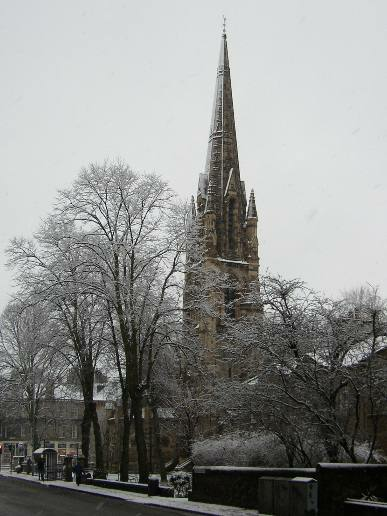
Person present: No